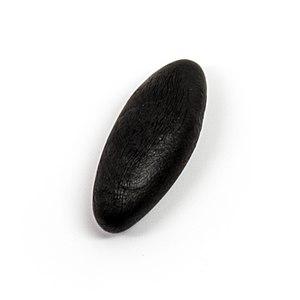
Le shilajit – aussi appelé moumiyo, mumio, mumie, mummiya – est une sorte d'huile minérale épaisse et collante dont la couleur va du blanc au marron foncé qui se trouve principalement dans l'Himalaya et les montagnes du Tibet, les montagnes du Caucase, les montagnes de l'Altaï, et les montagnes de Gilgit-Baltistan au Pakistan.